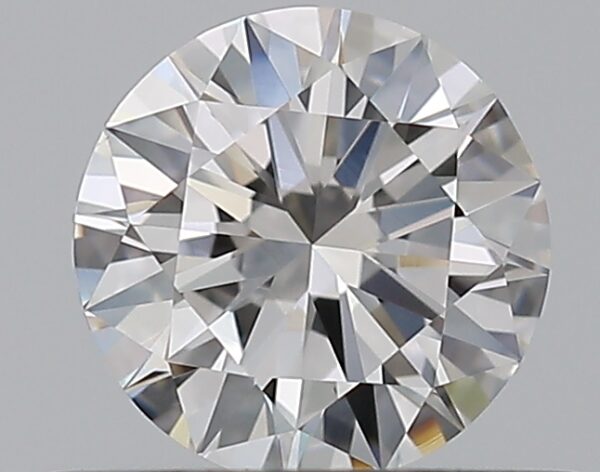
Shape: round
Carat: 0.5
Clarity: VS1
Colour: E
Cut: EX
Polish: EX
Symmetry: VG
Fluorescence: N
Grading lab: GIA
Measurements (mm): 5.09 x 5.14 x 3.09